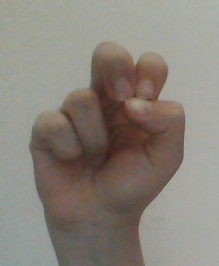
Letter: gaaf